U.S. federal government response to the COVID-19 pandemic

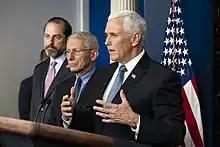
Mike Pence (right) delivers remarks at a Coronavirus Task Force briefing on February 29, accompanied by Alex Azar (left) and Anthony Fauci.

Trump administration officials were briefed about the coronavirus outbreak in China on January 3, 2020. Health officials first substantially briefed the president about the virus on January 18, when HHS secretary Alex Azar called Trump while he was at Mar-a-Lago.